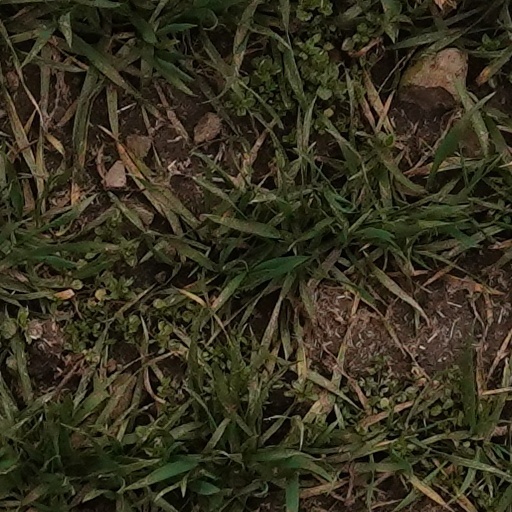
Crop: wheat